Carolin Größinger

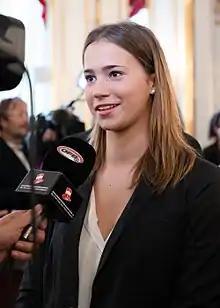
Grössinger at a reception for the Austria women's national football team

Carolin Grössinger (born 10 May 1997) is an Austrian footballer who plays as a goalkeeper for FC Bergheim in the ÖFB-Frauenliga.